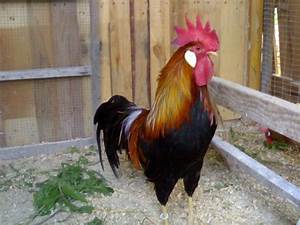
Label: chicken